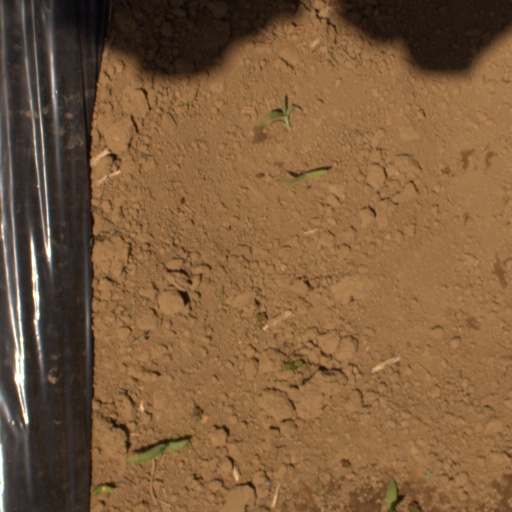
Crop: Jerusalem artichoke